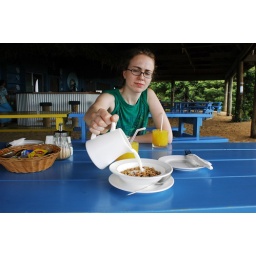
milk over muesli, coffee or tea, orange drink, fruit and toast. this day, we were the only folks here.